The Bride and the Beast

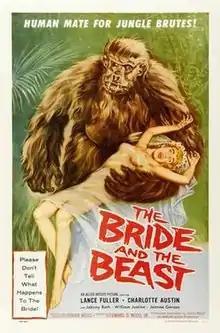

The Bride and the Beast is a 1958 American horror film produced and directed by Adrian Weiss. The film's screenplay was written by Ed Wood, based on a story by Weiss. Wood's original working title was "Queen of the Gorillas".